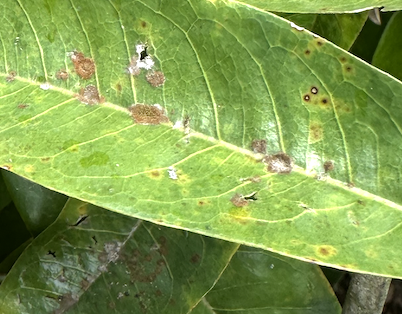
Label: stem_blight